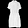
Label: Dress